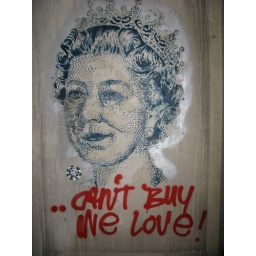
street art by the wall